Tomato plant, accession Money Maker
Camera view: bottom (45 deg); turntable rotation: 180 degrees
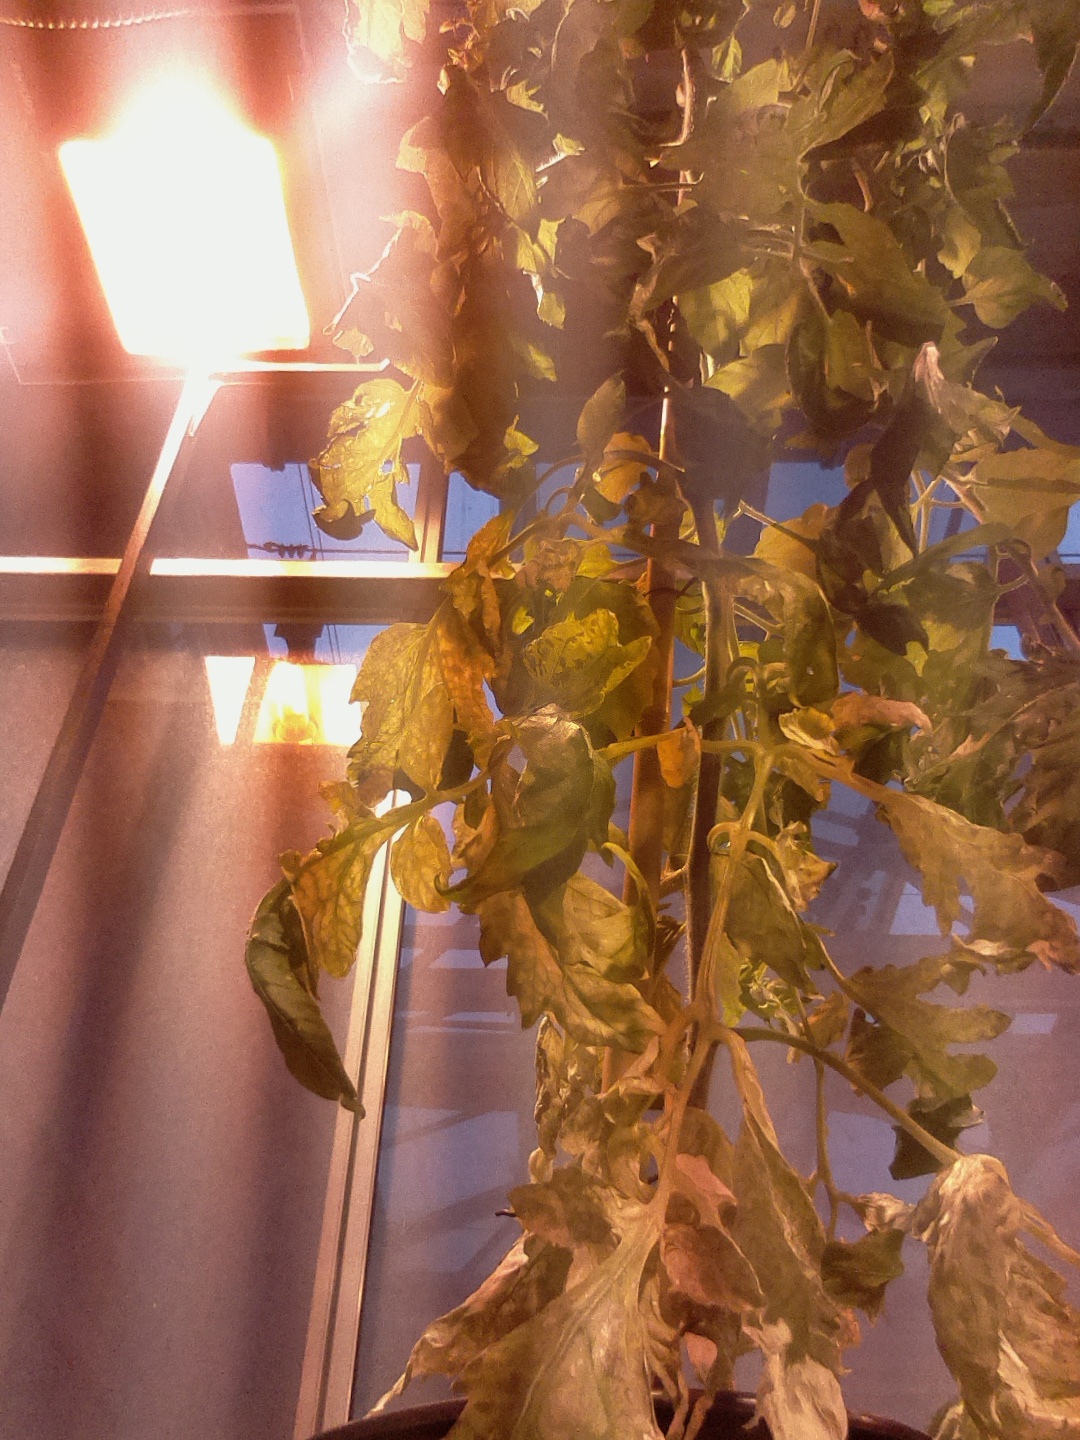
BBCH growth stage 71: 10%-20% of final fruit size